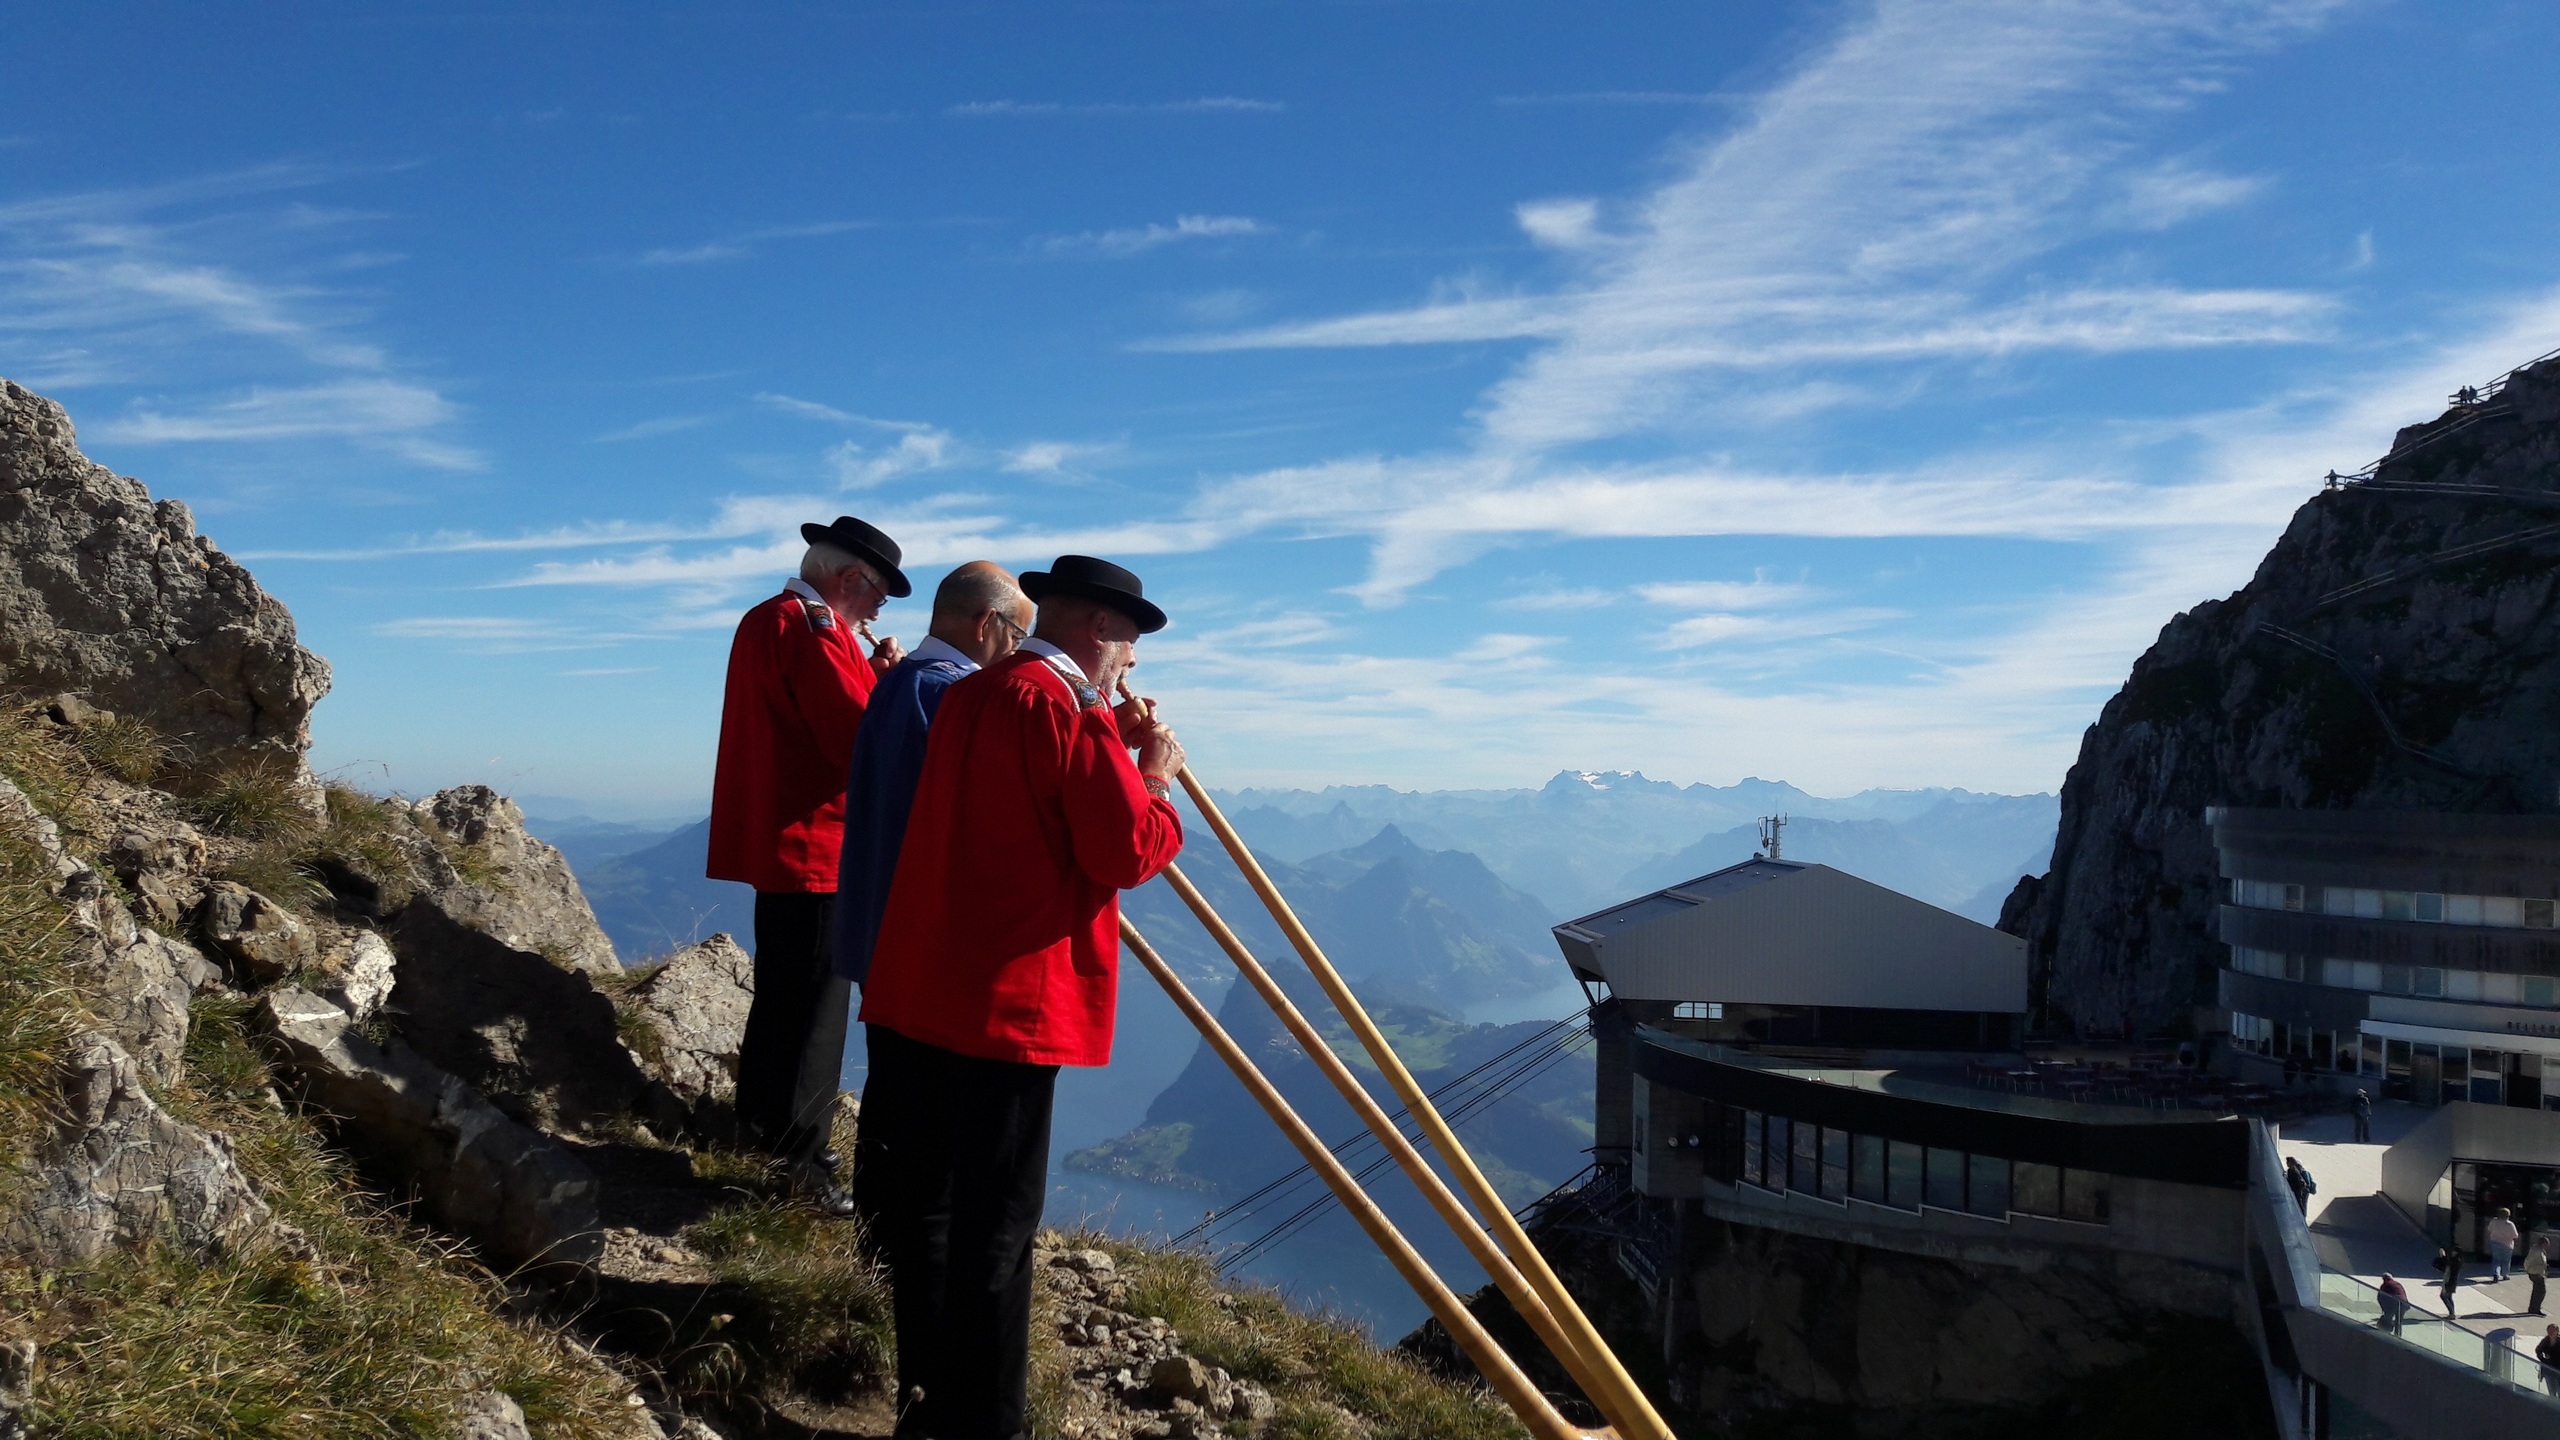
switzerland, mountainous landforms, mountain, mountain range, sky, adventure, mountaineering, tourism, hiking equipment, alps, recreation, ridge, hill, cloud, hiking, leisure, backpacking, hill station, travel, summit